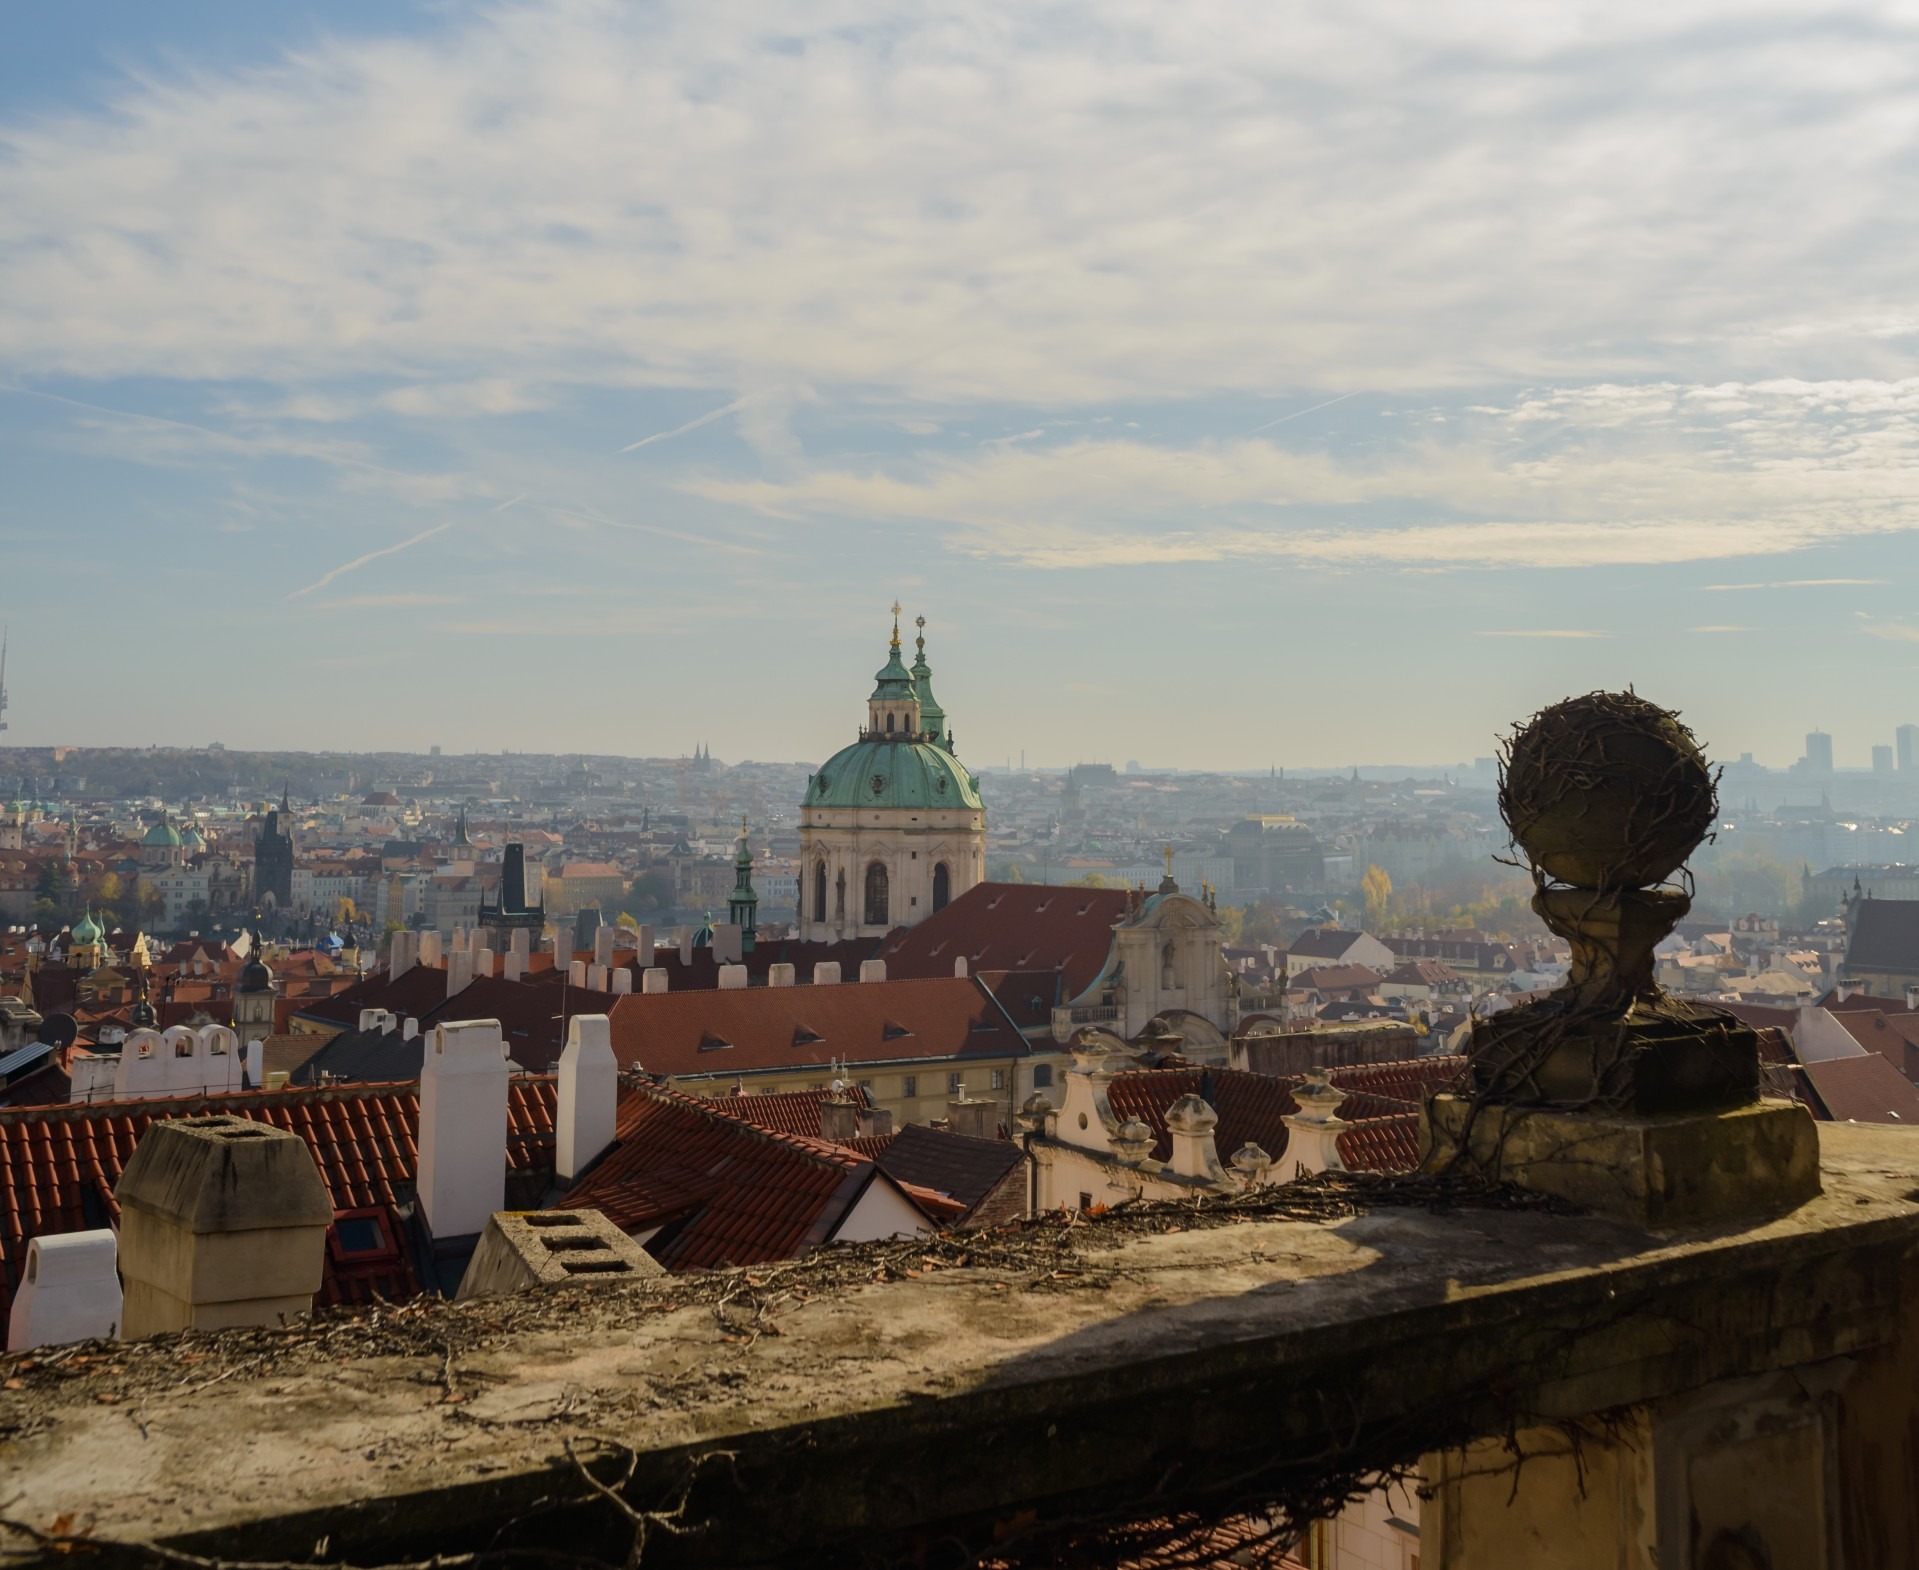
architecture, town, city, cityscape, travel, evening, landmark, prague, tourism, place of worship, places, streets, temple, history, ancient history, human settlement, roof detail